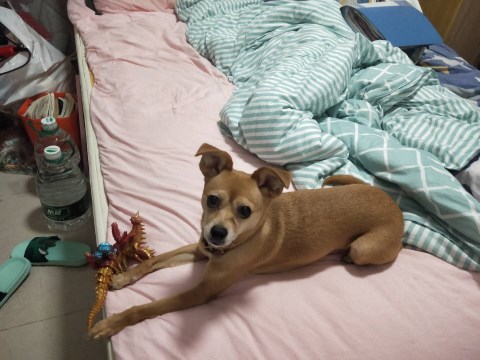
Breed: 561-n000127-miniature_pinscher